Elizabeth Lipski

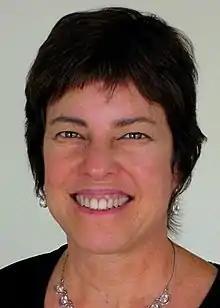

Elizabeth Lipski PhD is a certified clinical nutritionist (CCN) and author of several books on nutrition and digestion including "Digestive Wellness" in 2005.